Christos Sirros

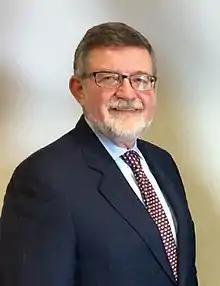
Sirros in March 2015

Christos Sirros (born 2 February 1948) is a Canadian politician who served as a member of the National Assembly of Quebec (MNA) for the Laurier-Dorion riding for two decades as a member of the Liberal Party of Quebec.